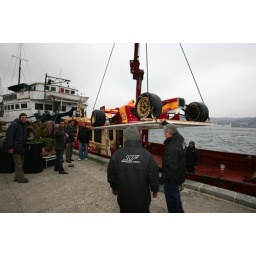
Galatasaray's SF car arrives by boat for the launch on Galatasaray Island (6 March 08)